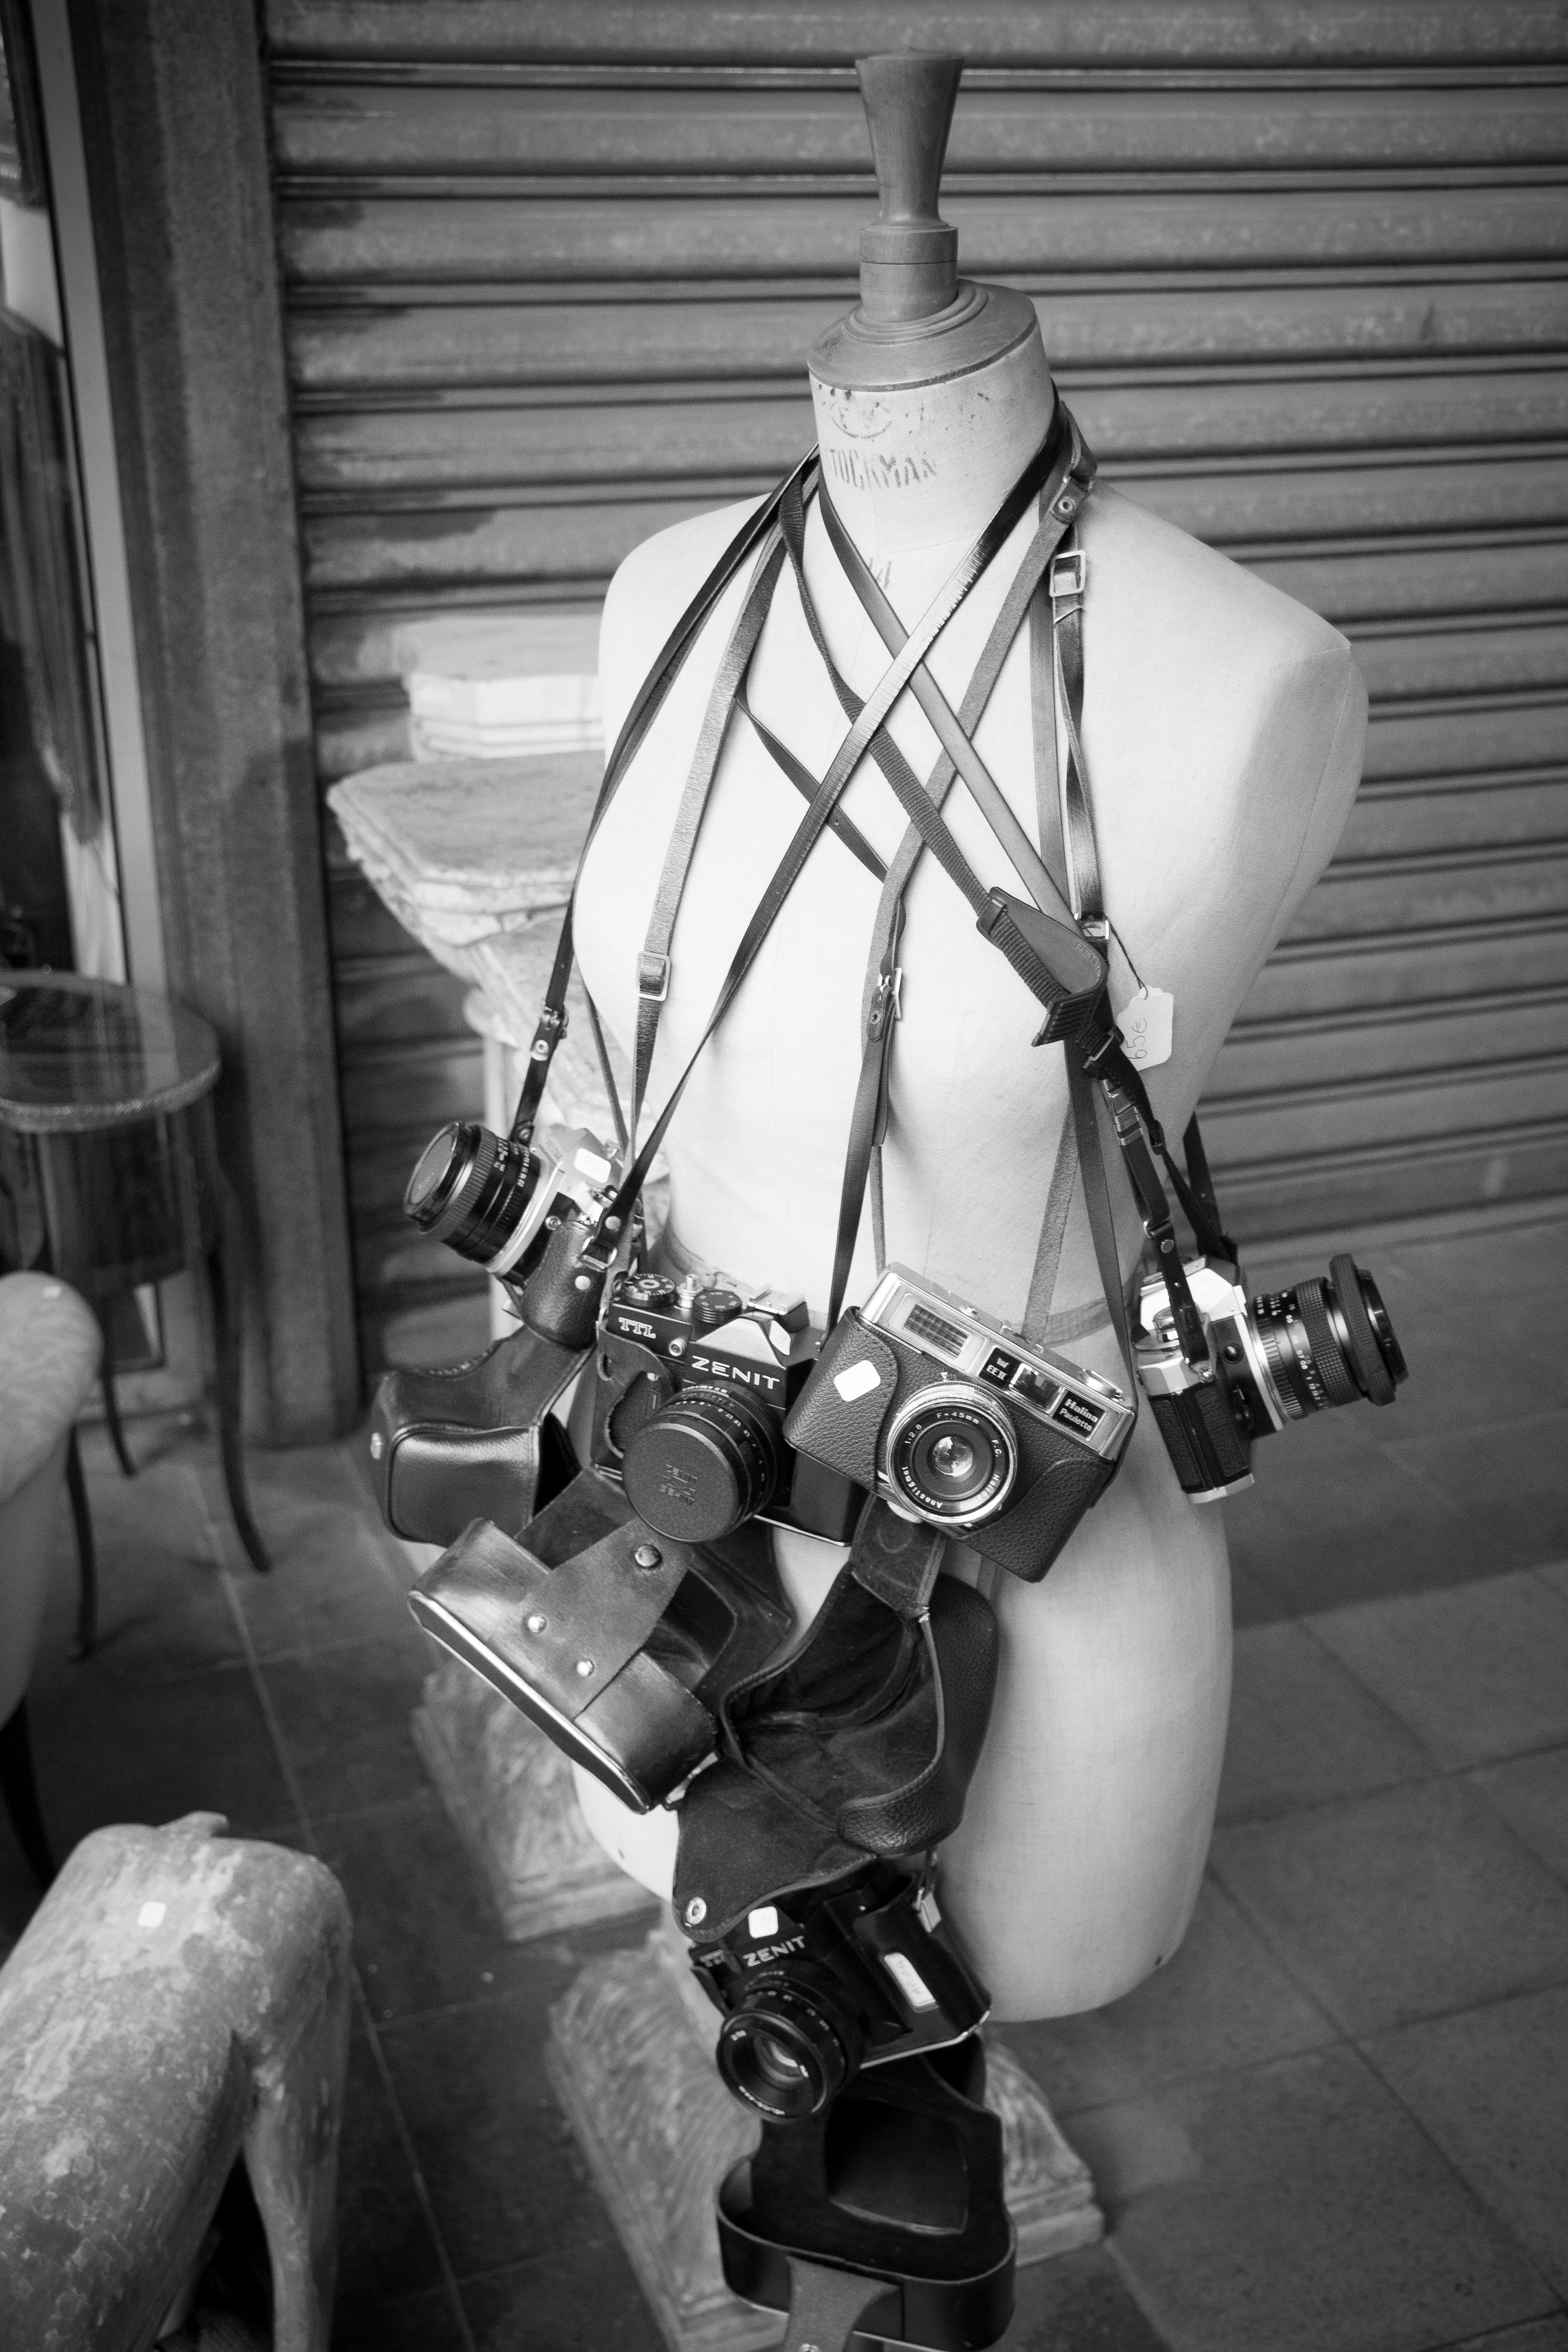
black and white, white, camera, photography, vintage, old, france, sitting, nostalgia, clothing, junk, black, monochrome, sculpture, photograph, flea market, cameras, photo camera, monochrome photography, film noir, human positions